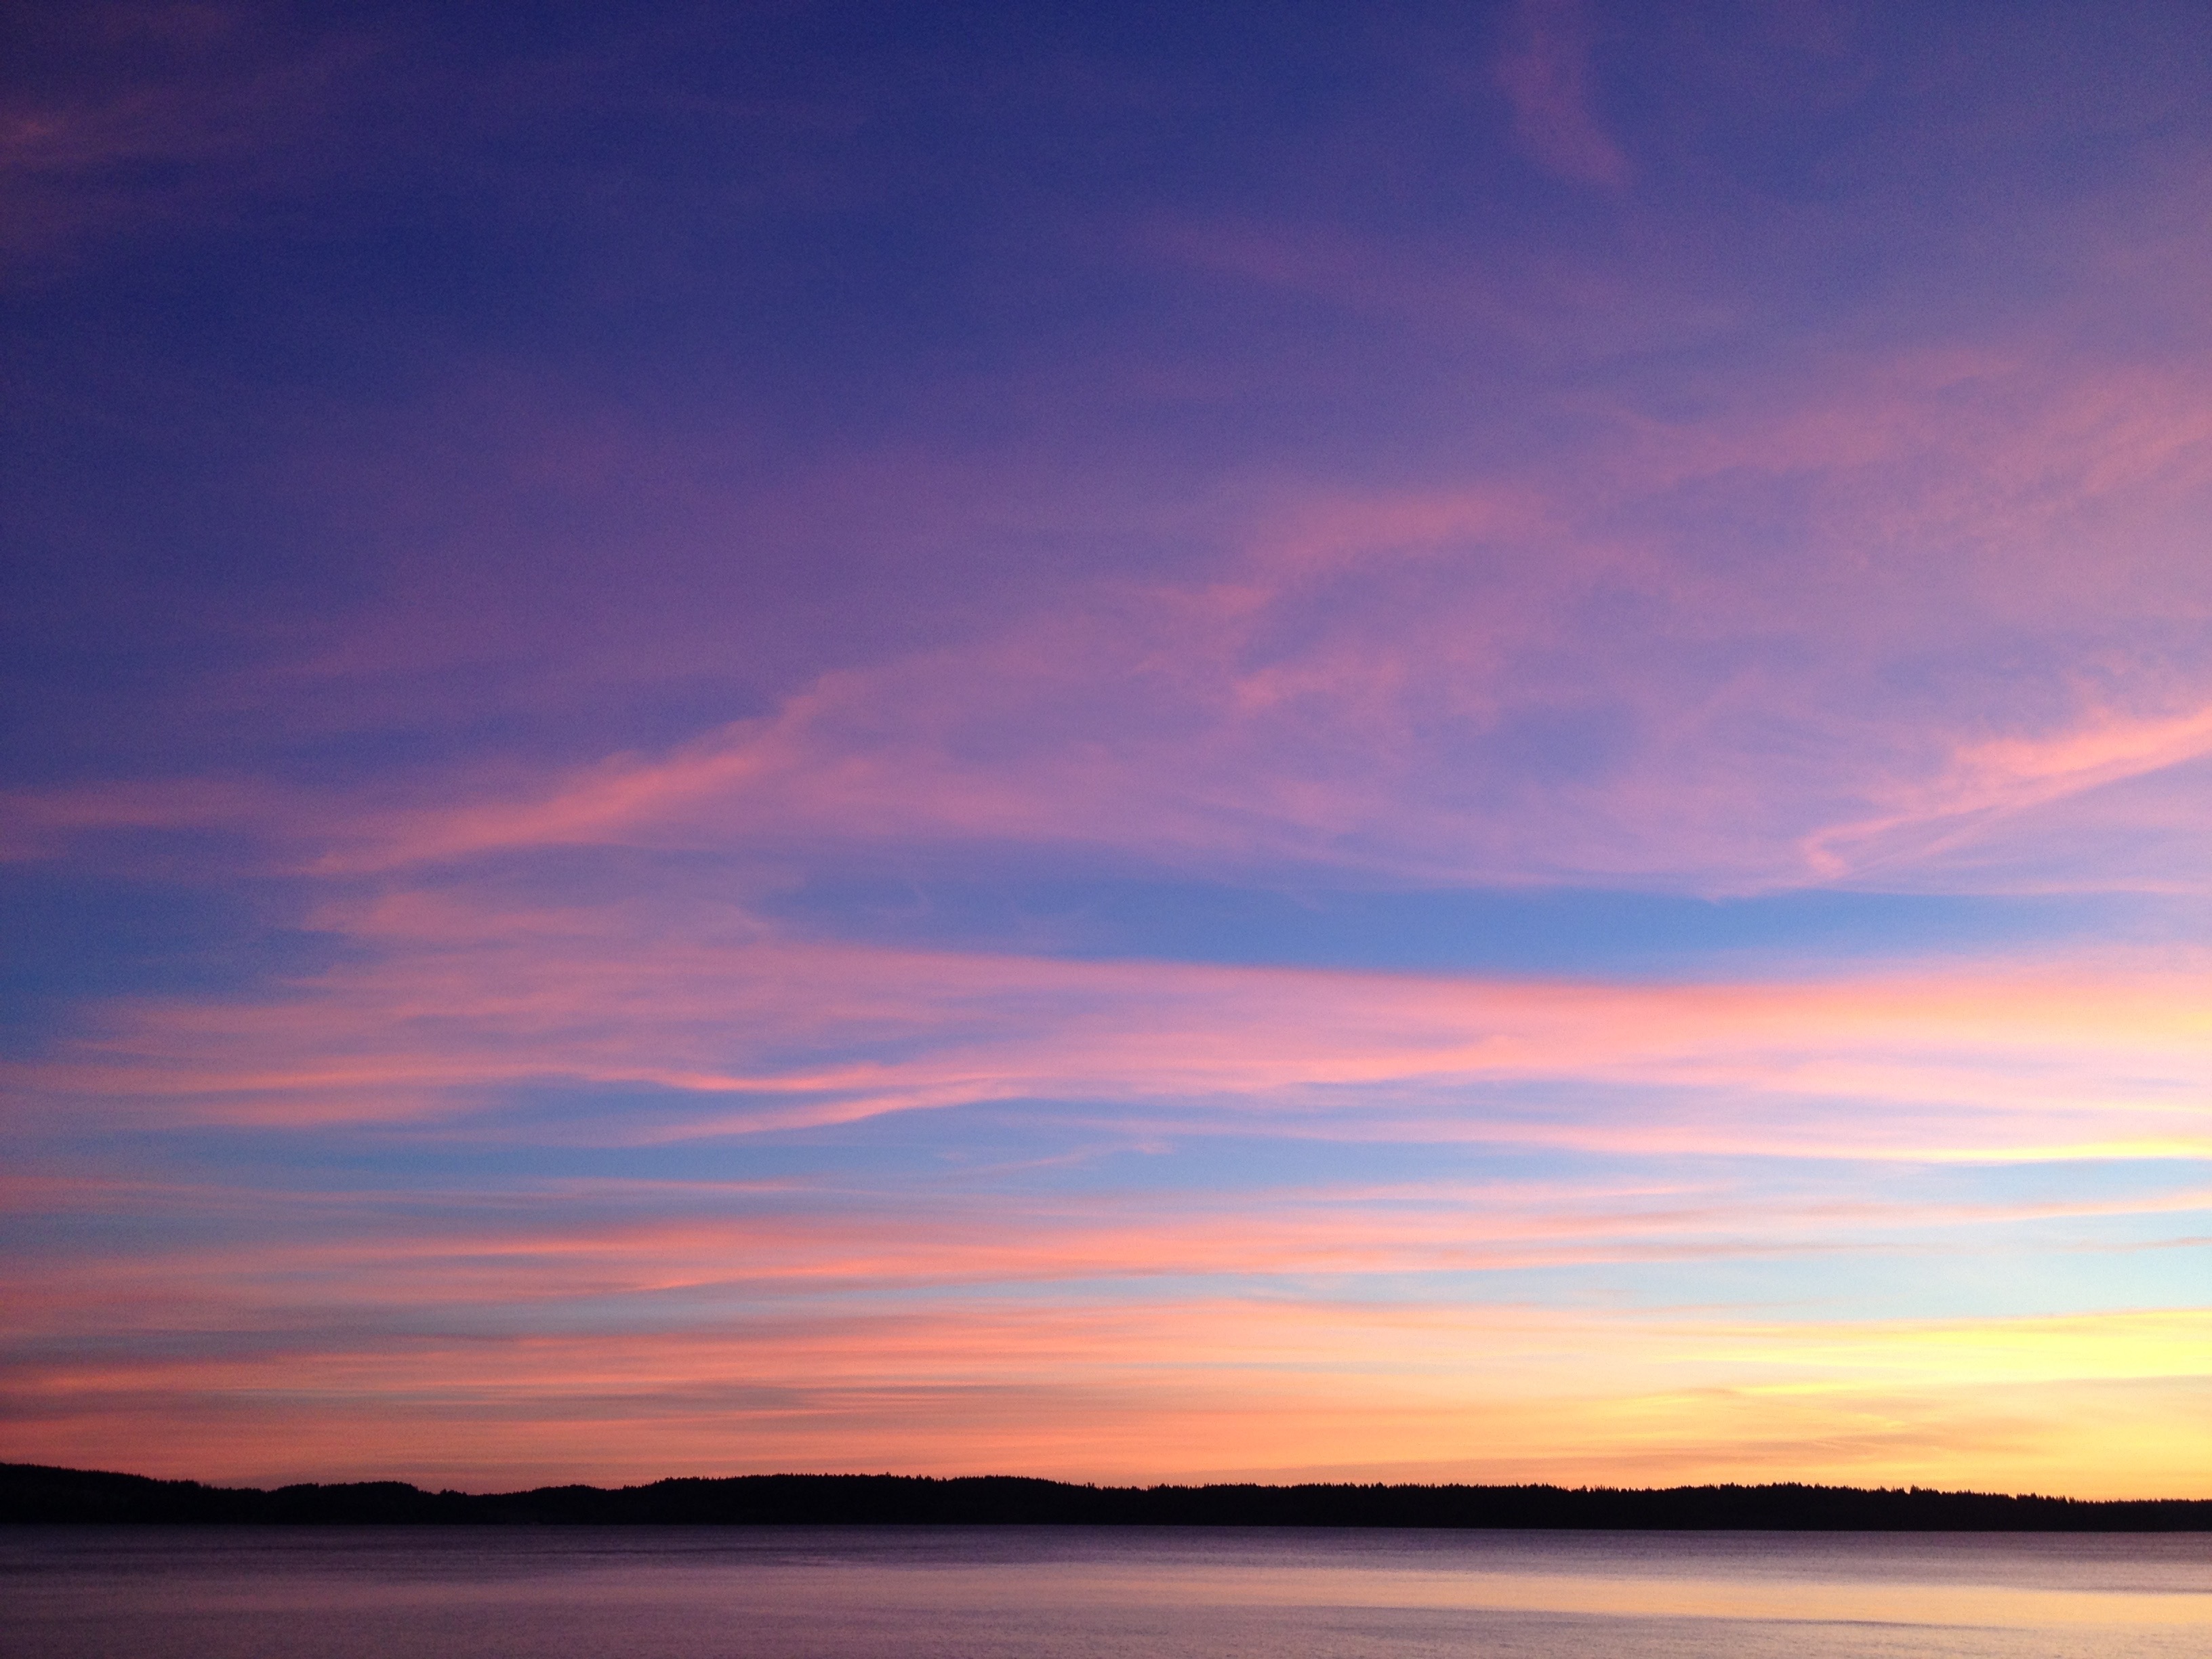
beach, sea, coast, ocean, horizon, cloud, sky, sunrise, sunset, morning, dawn, atmosphere, dusk, evening, reflection, afterglow, red sky at morning